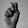
ASL letter: N